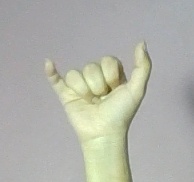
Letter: ya